Moonzund

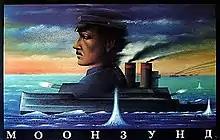

Moonzund is a 1988 Soviet war film based on Valentin Pikul's 1970 novel of the same name. "Moonzund" refers to the West Estonian archipelago, where the Battle of Moon Sound took place during World War I.